Fireball (film)

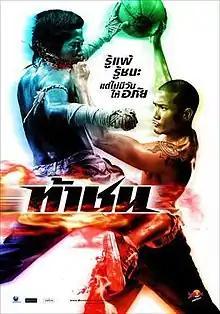

Fireball ( pronounced "Tar Chon") is a 2009 Thai martial arts action film. The film directed by Thanakorn Pongsuwan combines Muay Thai and basketball.